Foreign relations of Cyprus

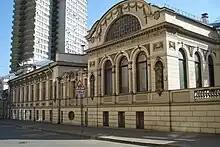
Cyprus embassy in Moscow

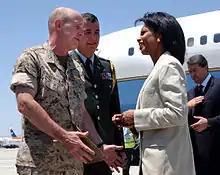
Condoleezza Rice by US ambassadors in Larnaca International Airport, Cyprus

Cyprus' 1990 application for full EU membership caused a storm in the Turkish Cypriot community, which argued that the move required their consent. Following the December 1997 EU Summit decisions on EU enlargement, accession negotiations began 31 March 1998. Cyprus joined the European Union on 1 May 2004. To fulfil its commitment as a member of the European Union, Cyprus withdrew from the Non-Aligned Movement on accession, retaining observer status.